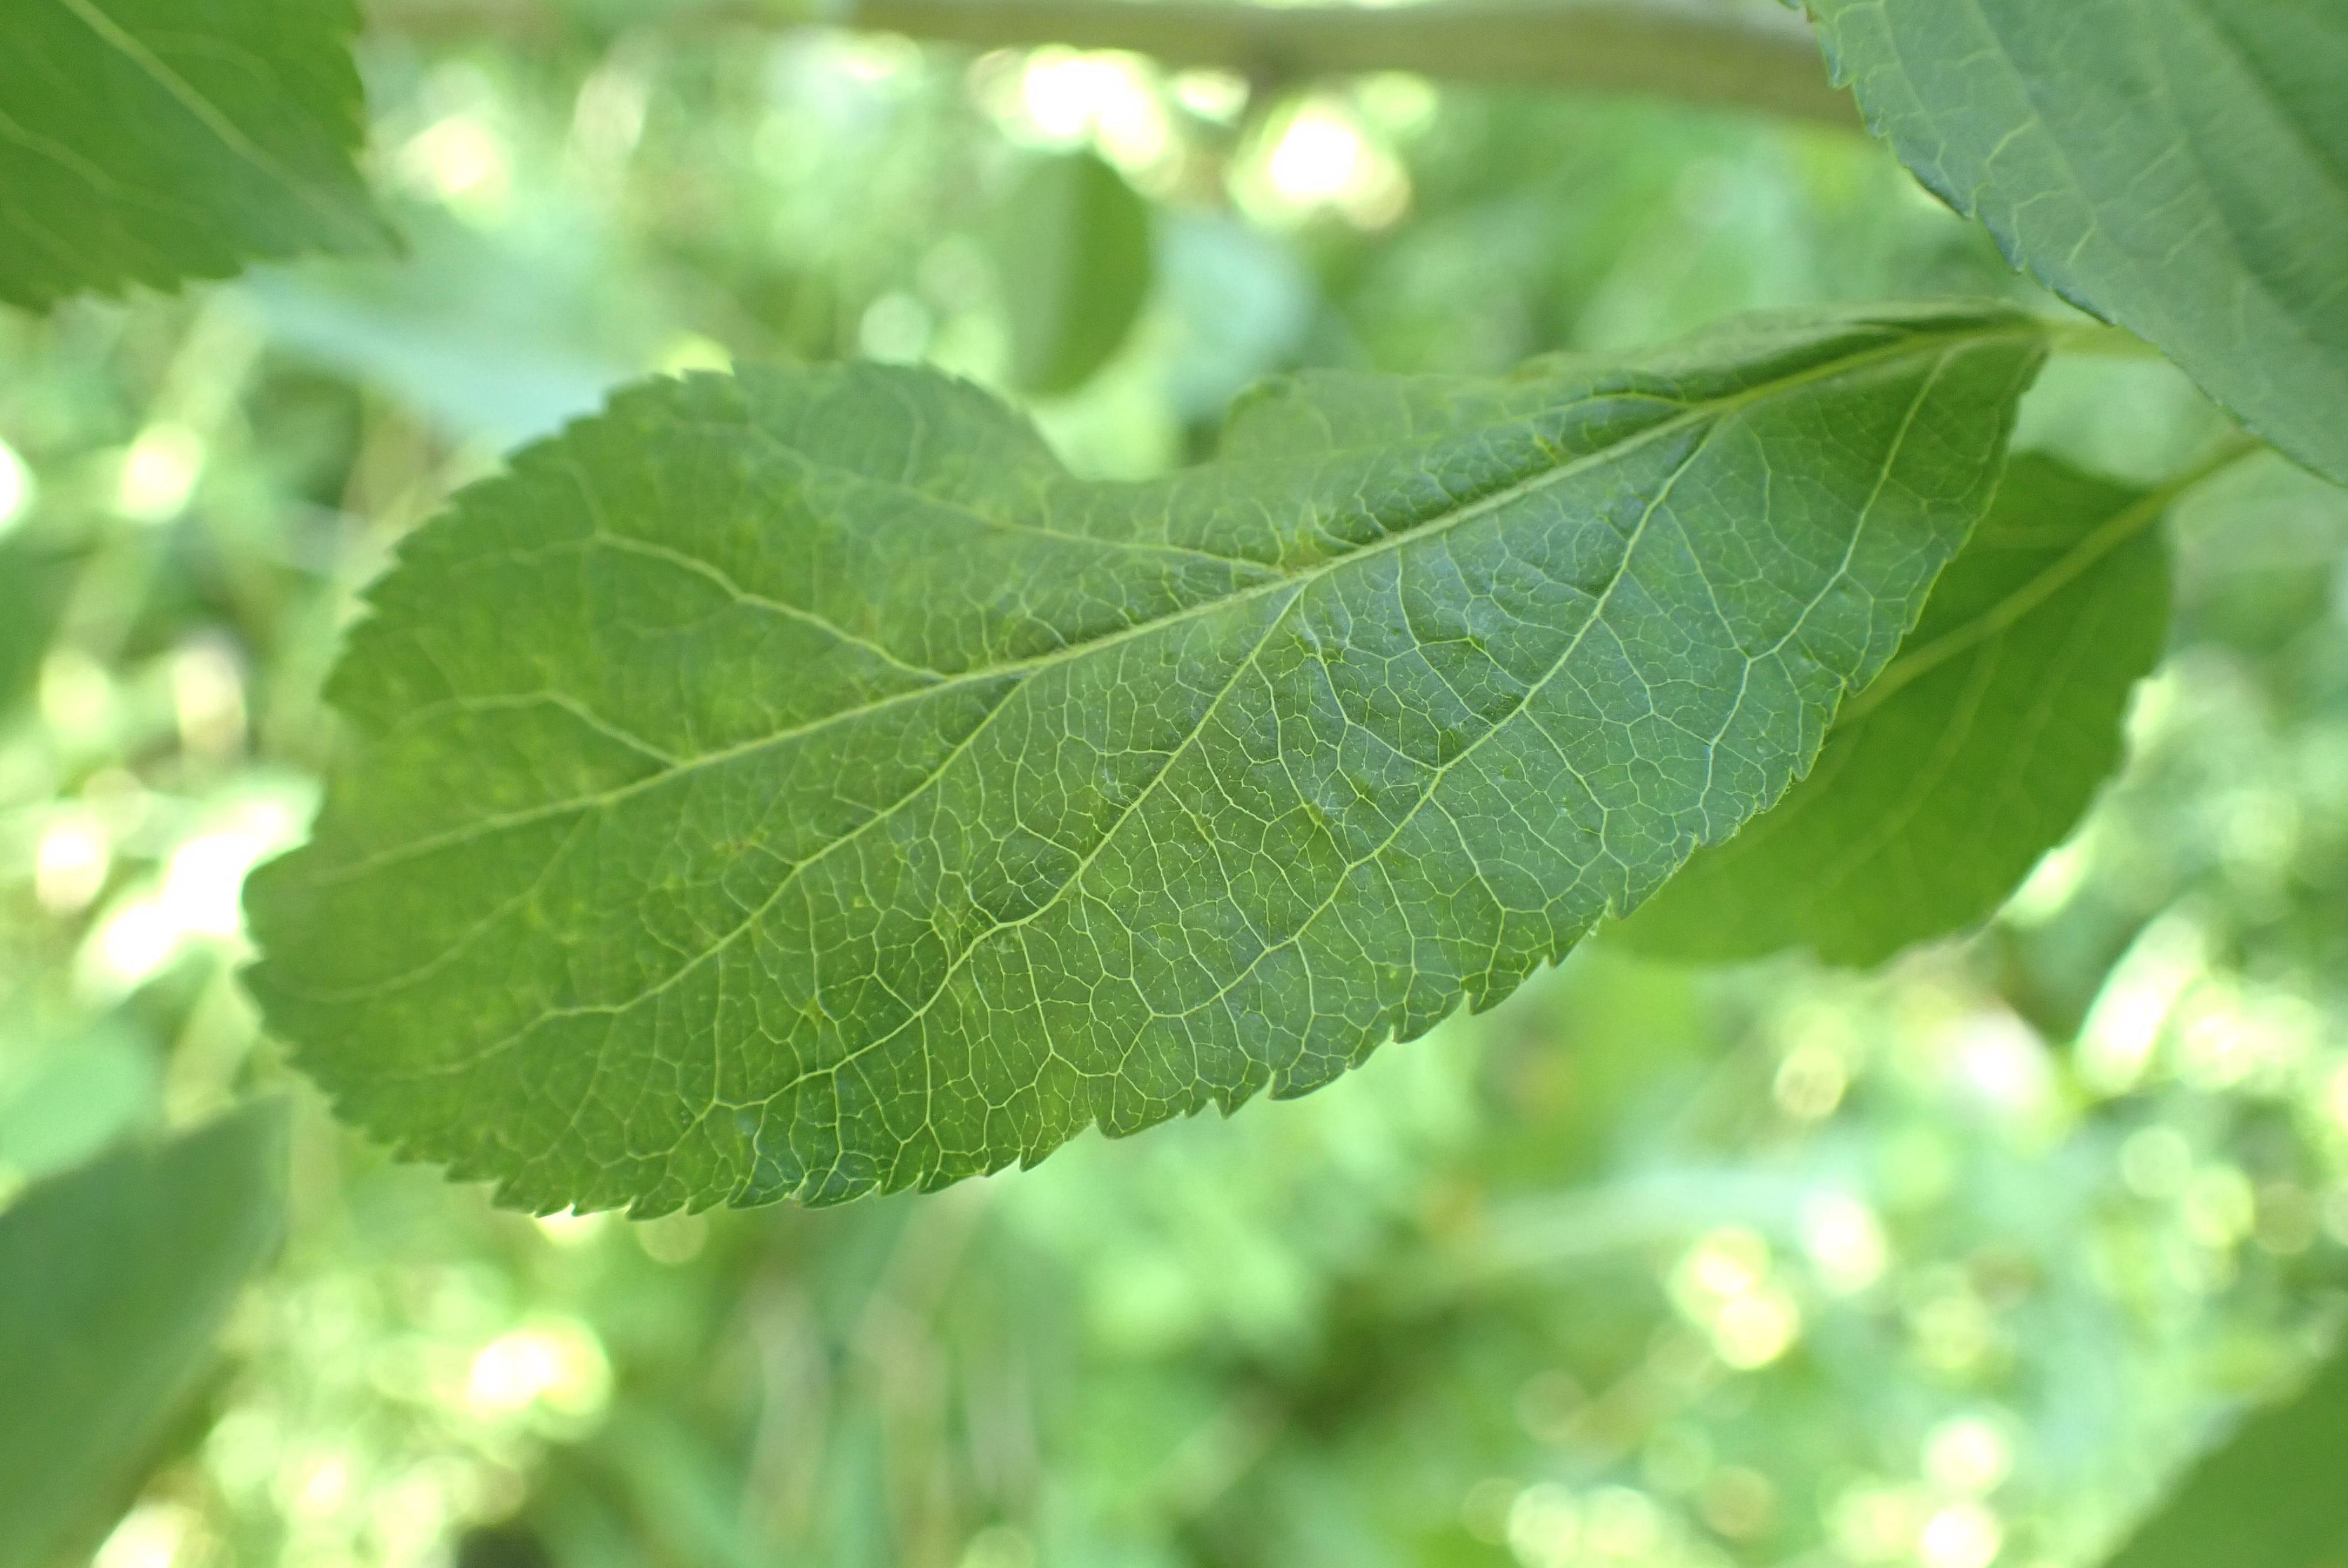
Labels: scab